Winnipeg Auditorium

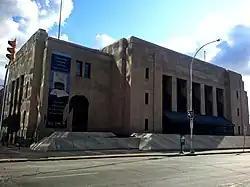

The other Winnipeg Auditorium (also known as the Civic Auditorium) was built in the 1930s. Its purpose was to display the art collections of the Winnipeg Art Gallery and the Manitoba Museum, and perform music from the Winnipeg Symphony Orchestra. It also functioned as a convention centre until the current stand-alone Winnipeg Convention Centre (375 York Ave.) was built in the 1970s. It was constructed in 1932 by Carter-Halls-Aldinger as a make-work project during the Canadian Depression decade and largely paid for with funds from the Canadian federal government.